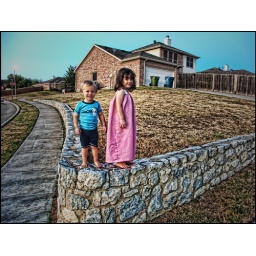
The kids out walking the wall before we head in for bed.